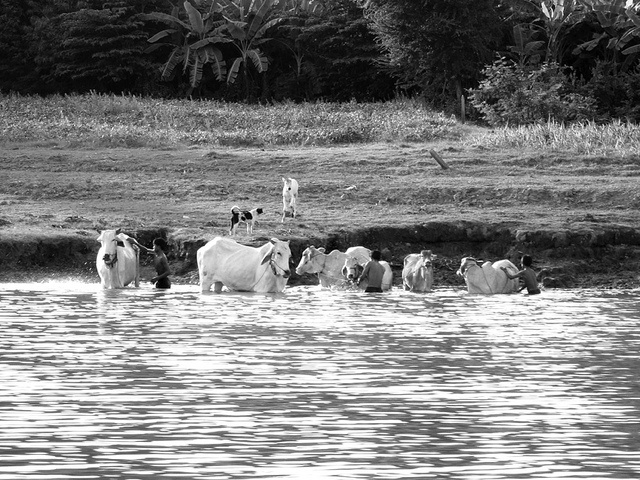
A herd of cows walking across a river.
A black and white photo of several cows in the water.
A herd of cows stand in shallow waters in a river.
Group of cattle and people crossing a stream.
Several goats wade in a pond next to a field.